Kingdom of Serbia (1718–1739)

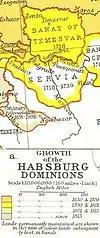
Growth of the Habsburg monarchy showing Serbia in 1718–1739.

There was a portion of the Serbian peasant population that had a military obligation (and were not taxed as the rest of the agricultural population), known as the hajduks. They formed the "Serbian national militia" that fought the Ottoman troops, and were exempt from tax in exchange for their military service, which included defending the borderlands, keeping peace, and maintaining and protecting the Great Road. These hajduks constituted a privileged class in the kingdom, and received the most fertile lands for their settlements (which were separate from other villages)